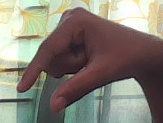
ASL sign: Q